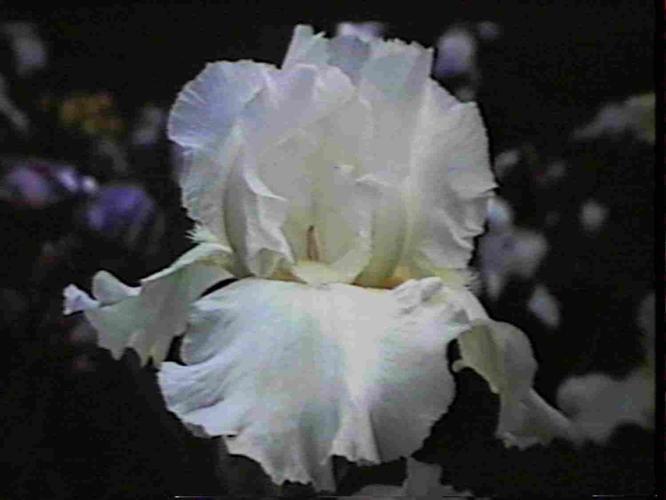
Flower: Iris